Ernest Blythe

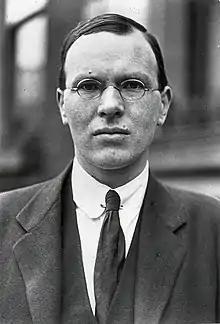
Blythe in 1922

Ernest William Blythe (13 April 1889 – 23 February 1975) was an Irish journalist, politician and managing director of the Abbey Theatre. He served as Minister for Local Government from 1922 to 1923, Minister for Finance from 1923 to 1932 and Minister for Posts and Telegraphs and Vice-President of the Executive Council from 1927 to 1932. He was a Senator for the Labour Panel from 1934 to 1936. He served as the Member of Parliament (MP) for Monaghan North from 1918 to 1922 and as a Teachta Dála (TD) for the Monaghan constituency from 1921 to 1933.